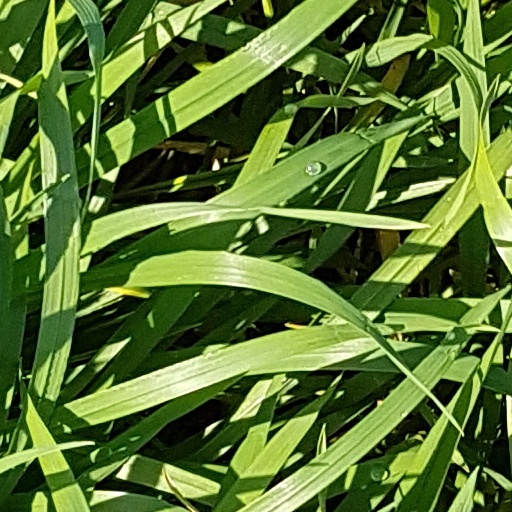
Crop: wheat